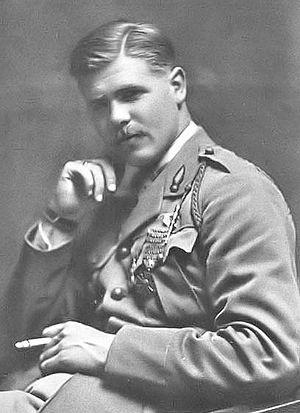
Franck Leaman Baylies est un As de l'aviation américain de la Grande Guerre.